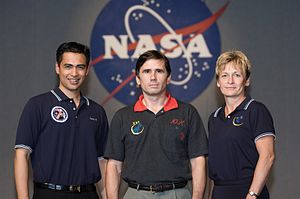
ISS Ekspedition 16 / Se også
ISS Ekspedition 16 var den 16. tur til Den Internationale Rumstation. Ekspeditionen var sammensat af fire hold astronauter, den samlede ekspedition varede seks måneder.